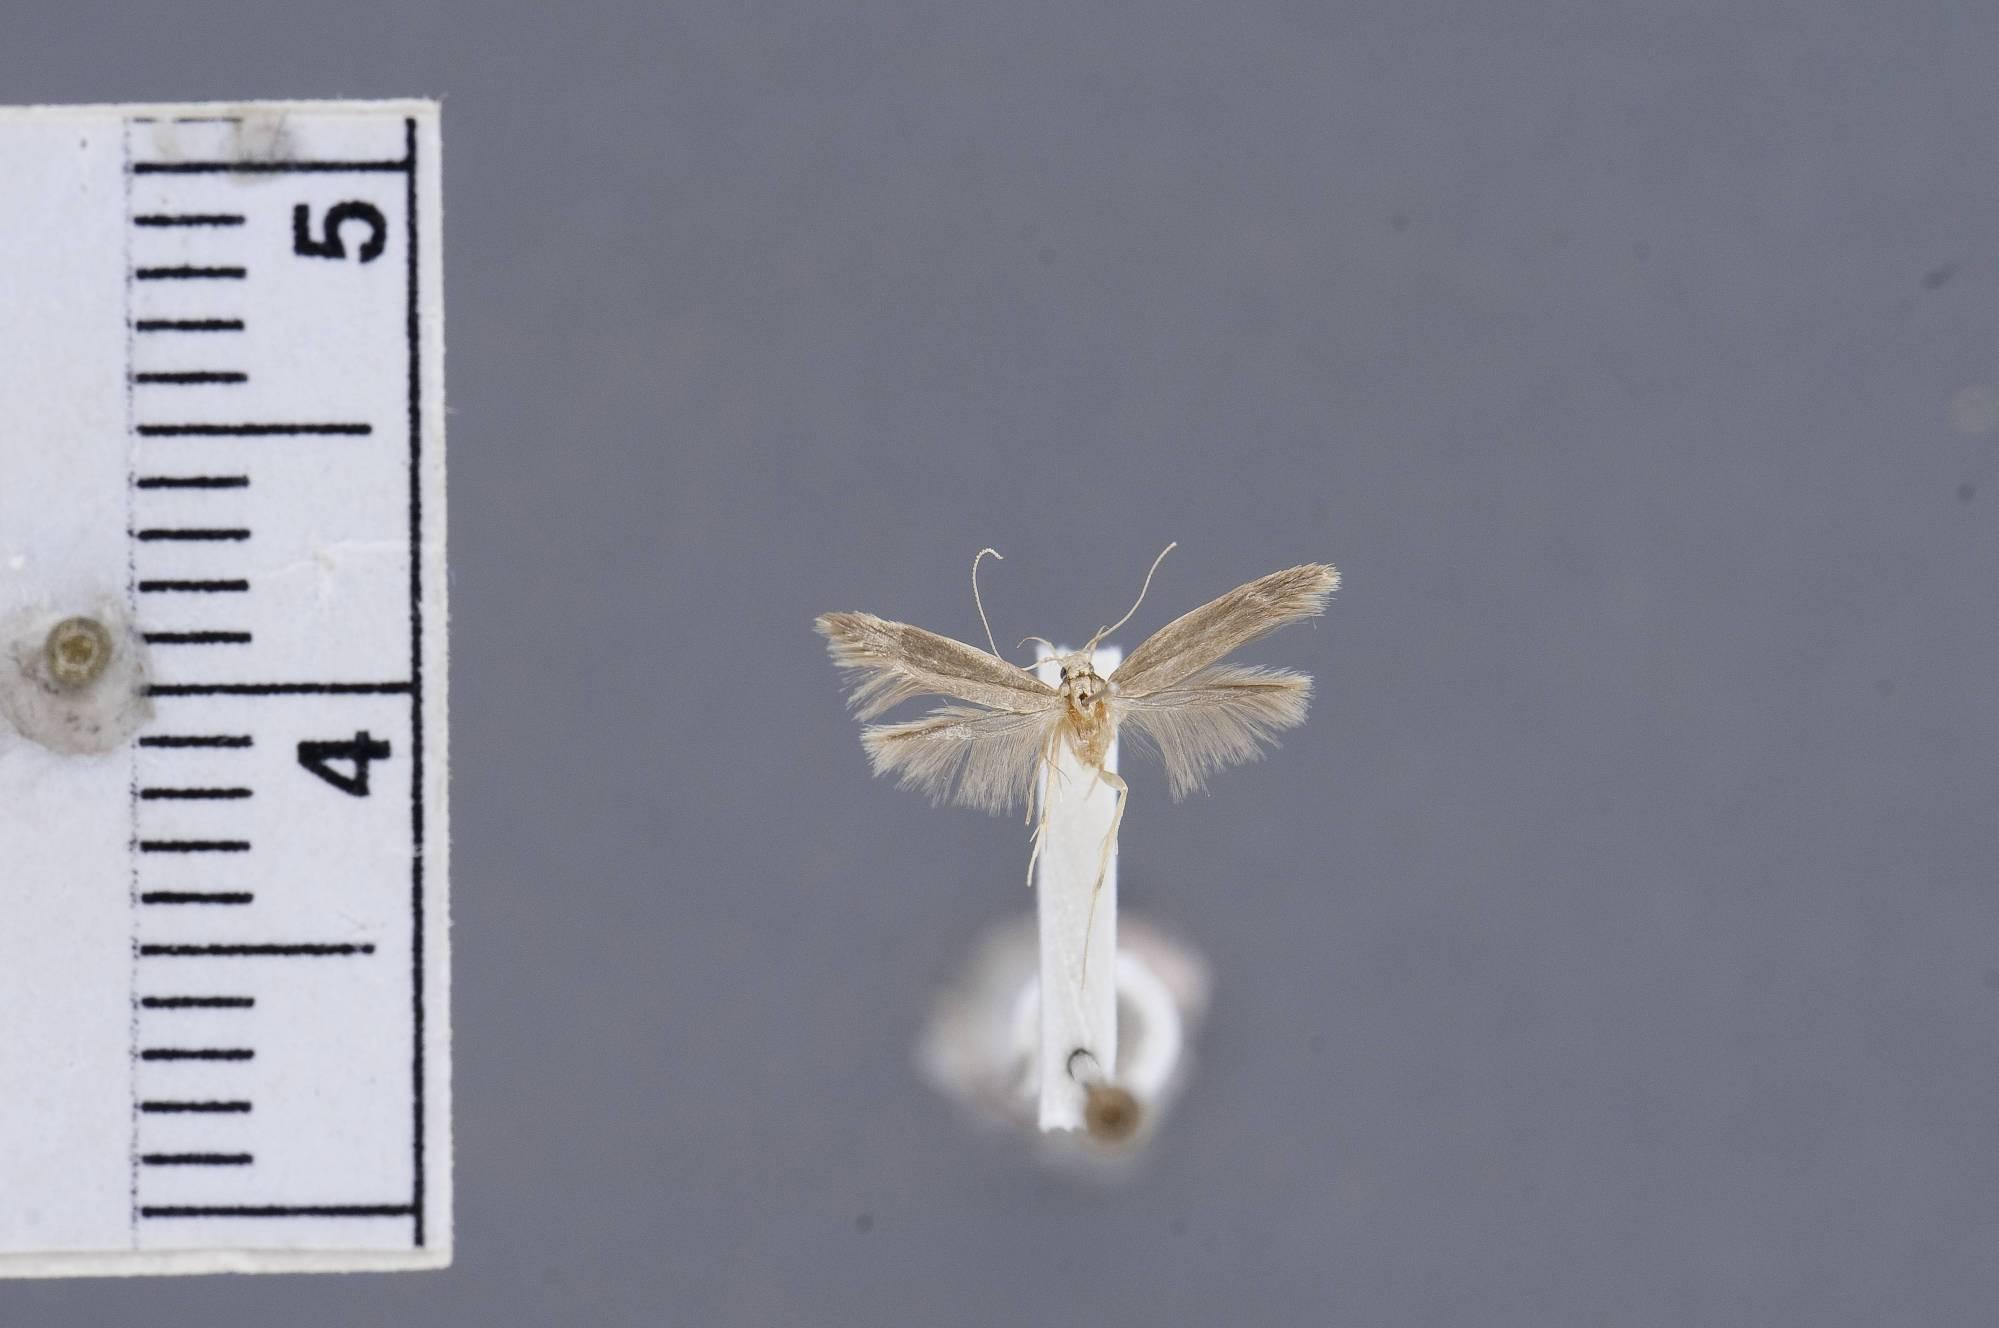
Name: Asymphorodes favilla
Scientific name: Asymphorodes favilla Clarke, 1986
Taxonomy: Animalia, Arthropoda, Insecta, Lepidoptera, Glossata, Cosmopterigidae, Cosmopteriginae
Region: J. F. Clarke
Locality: Hiva Oa, Mount Feani, Marquesas Islands, French Polynesia, France
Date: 1 Mar 1968